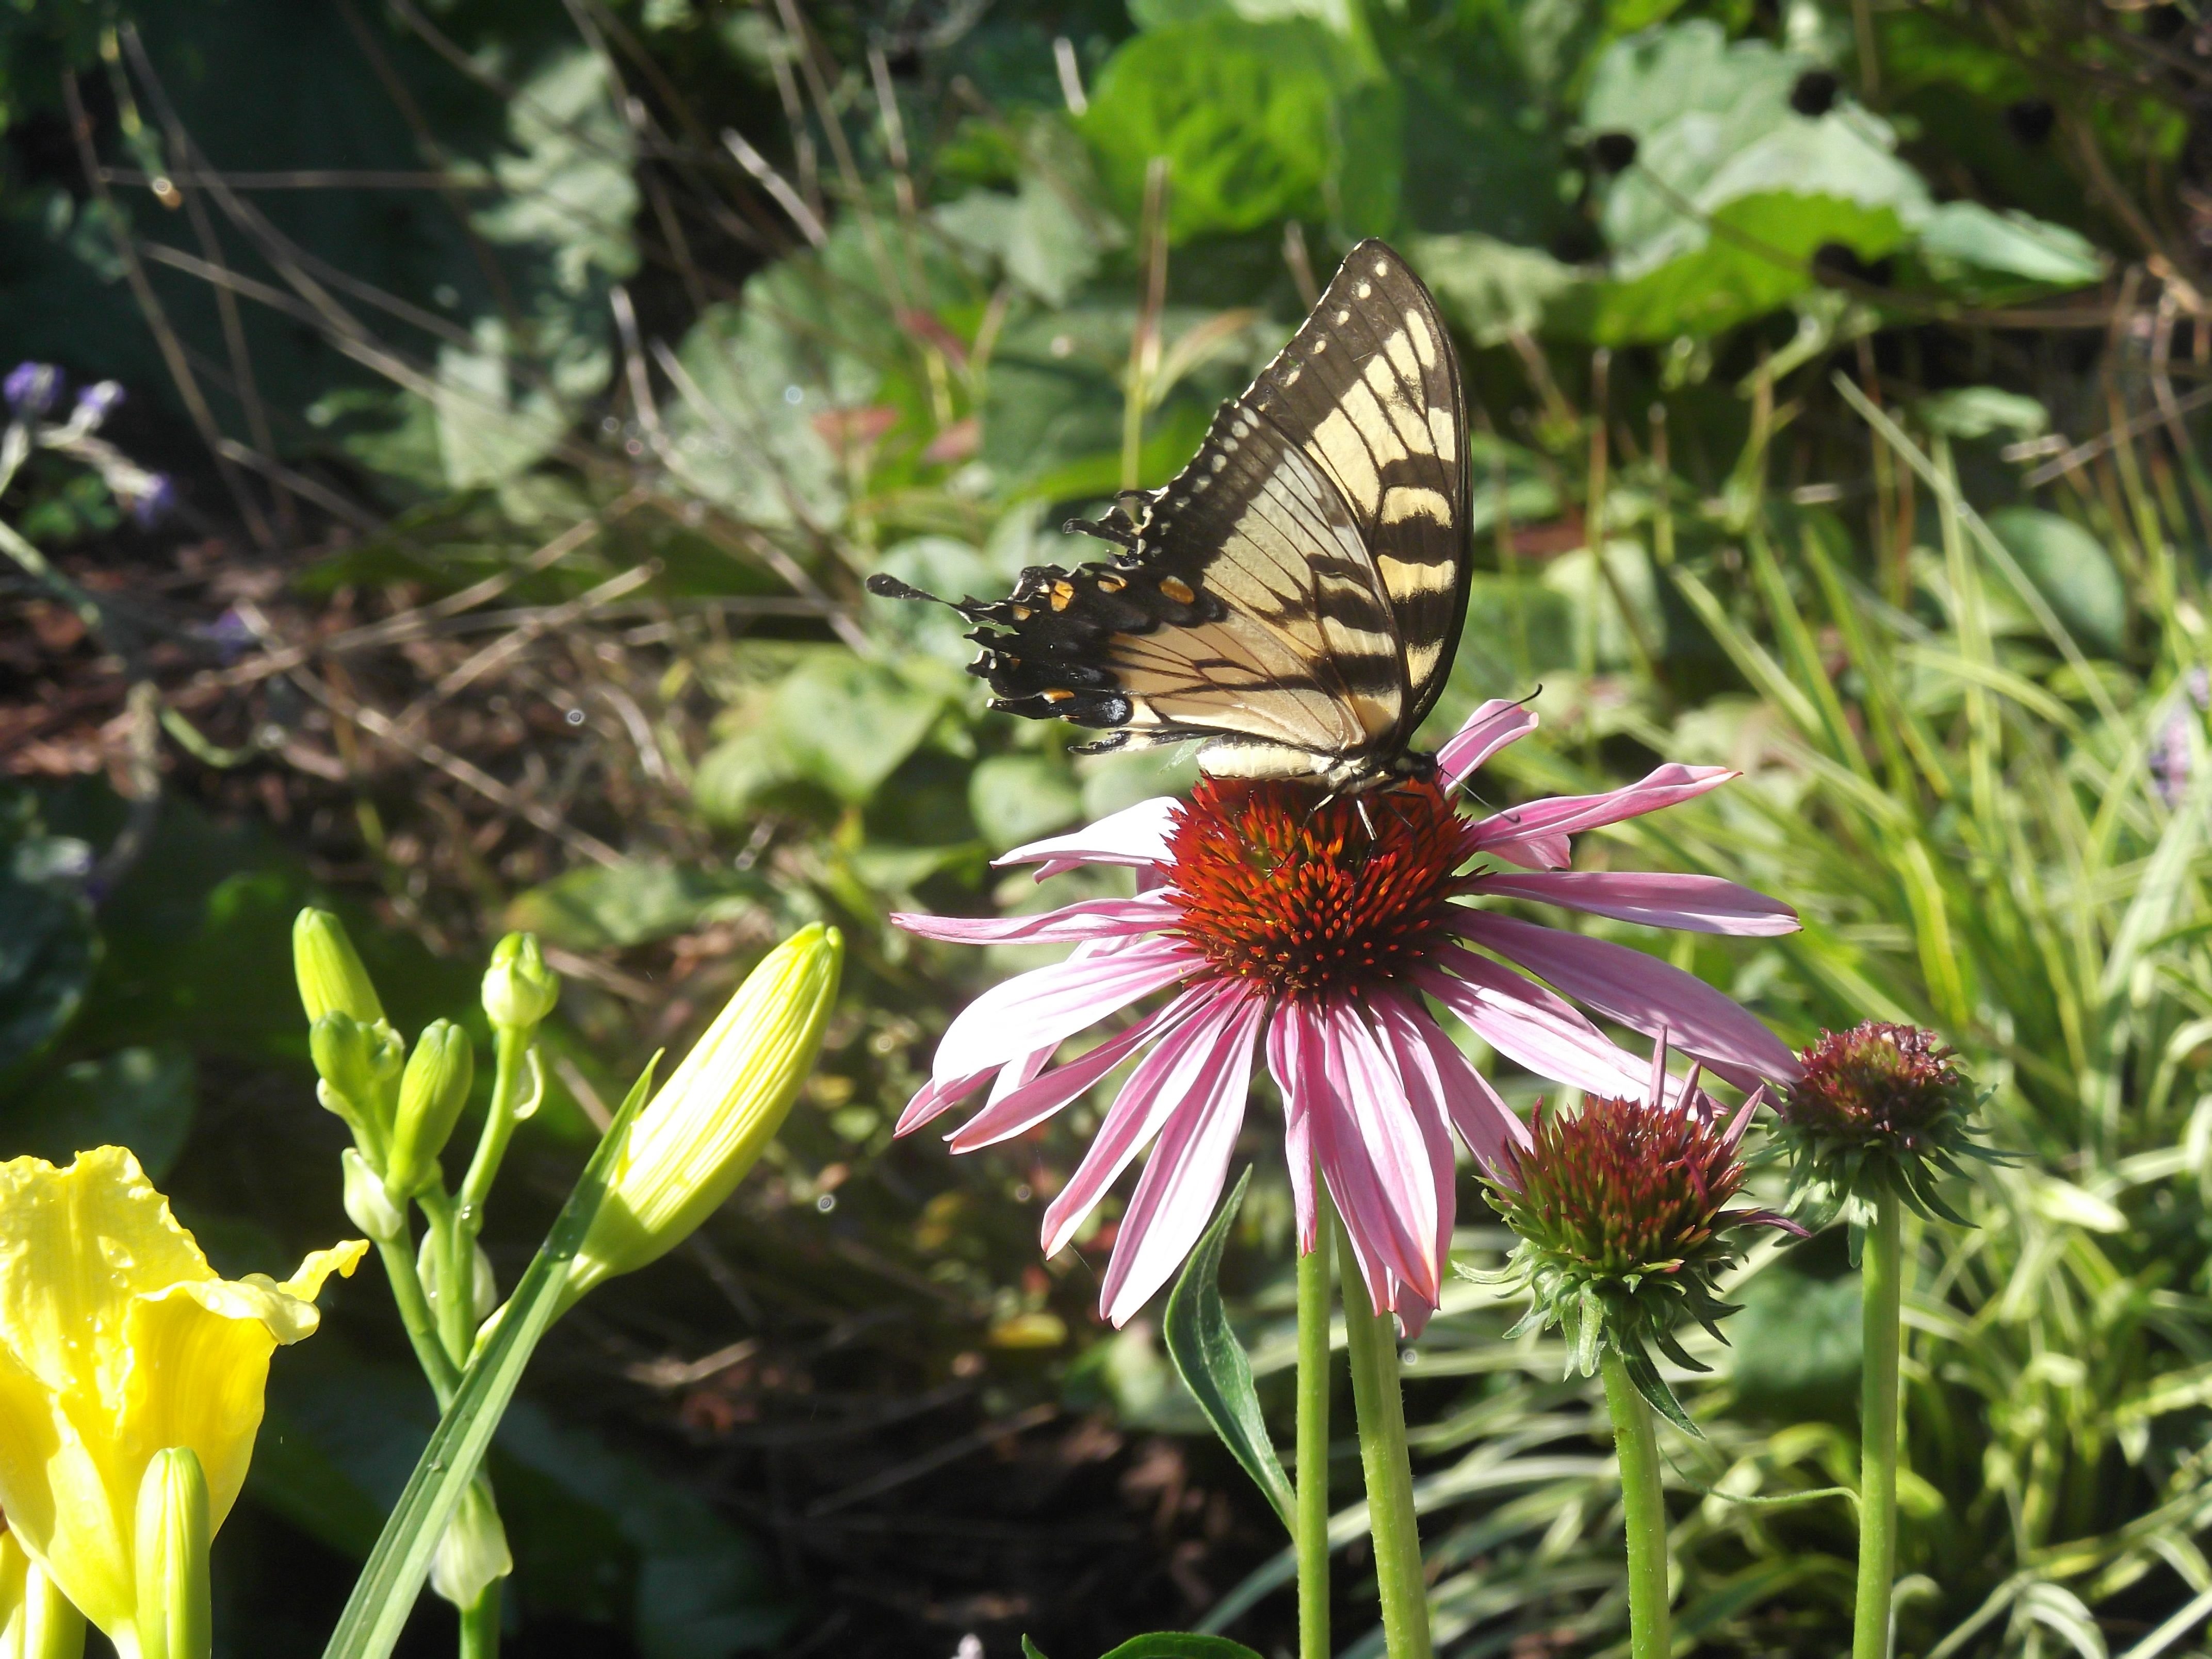
nature, plant, meadow, flower, spring, insect, botany, butterfly, flora, fauna, invertebrate, wildflower, monarch butterfly, nectar, macro photography, pollinator, moths and butterflies